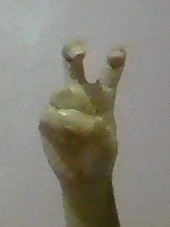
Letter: toot